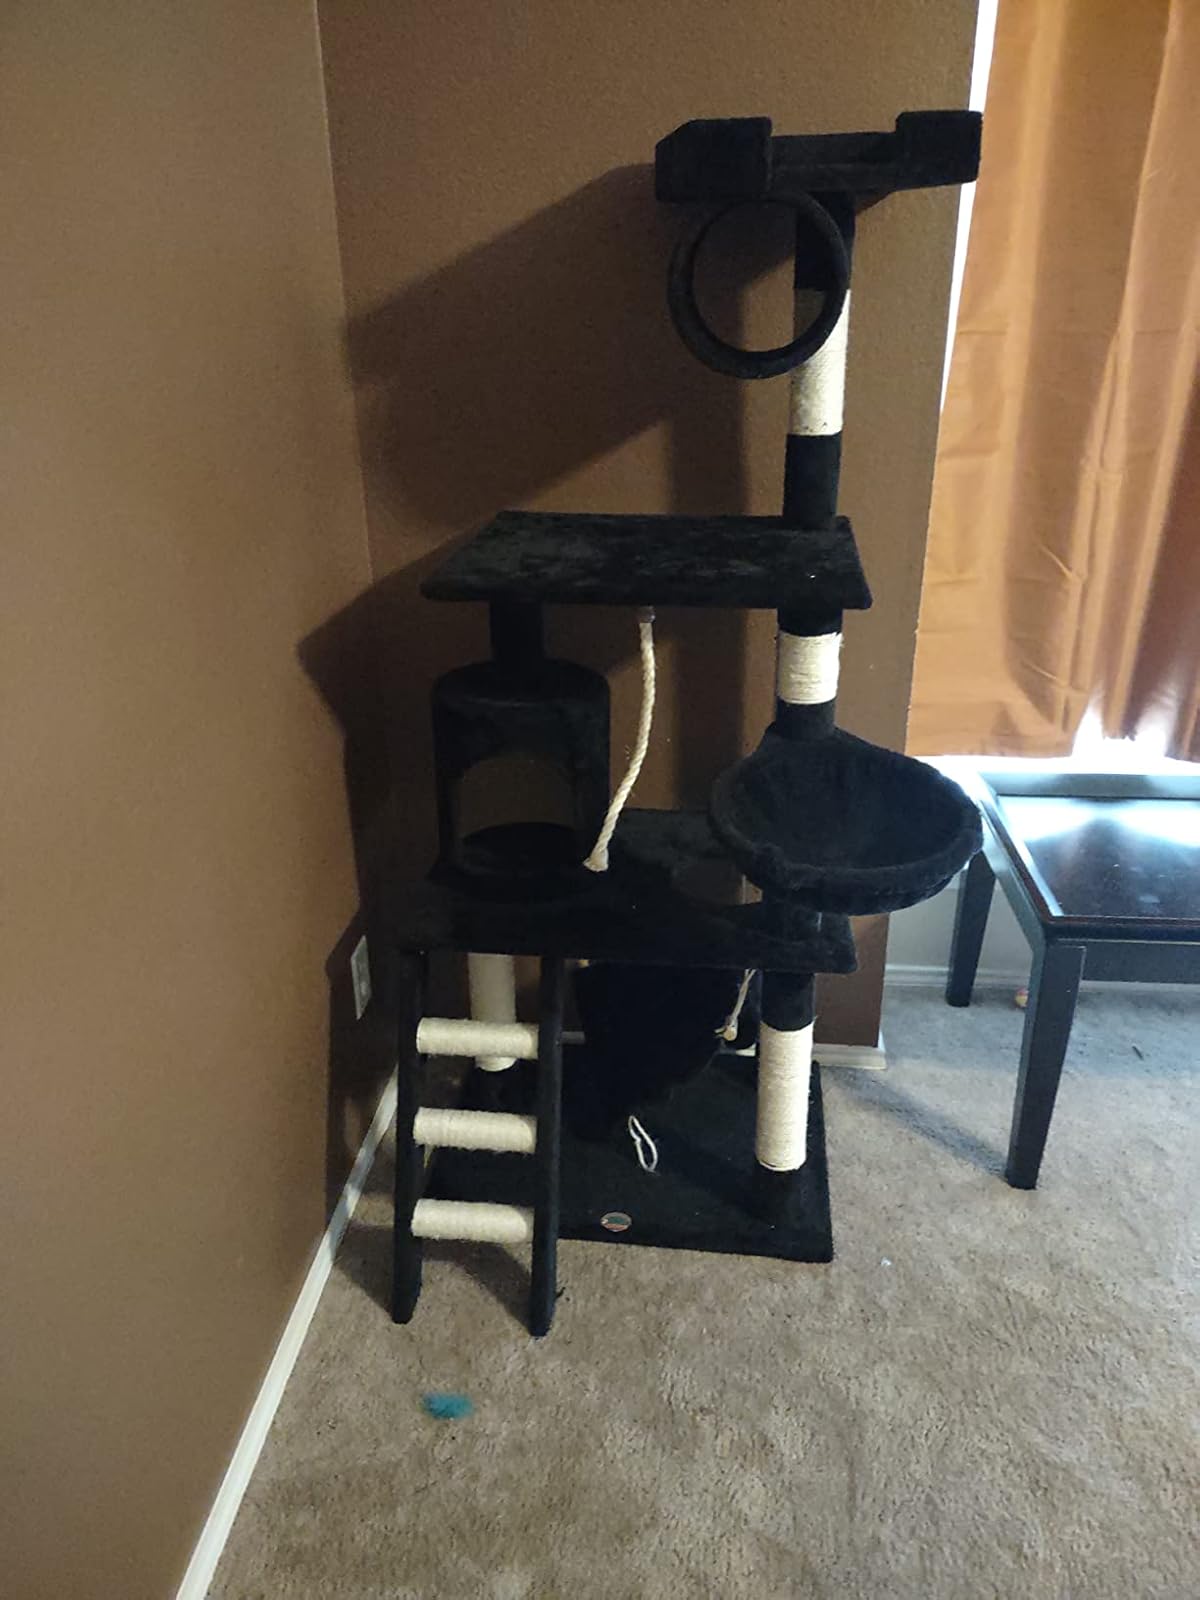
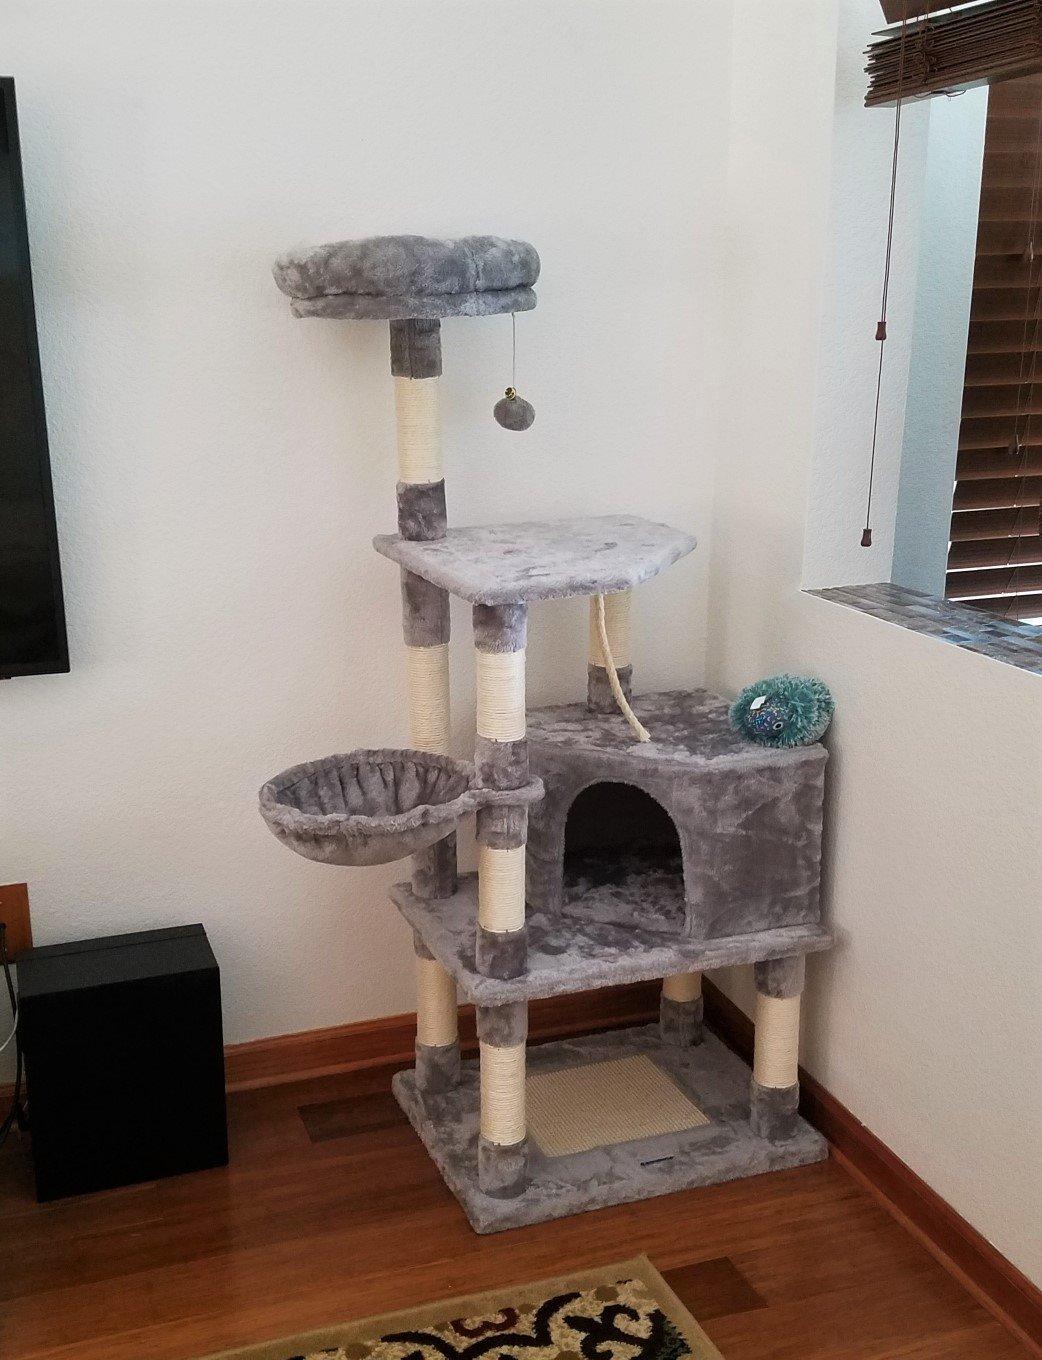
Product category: items_cat tree
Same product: no